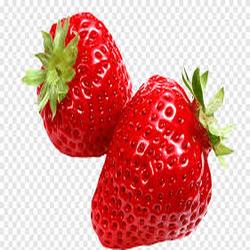
Label: Strawberry